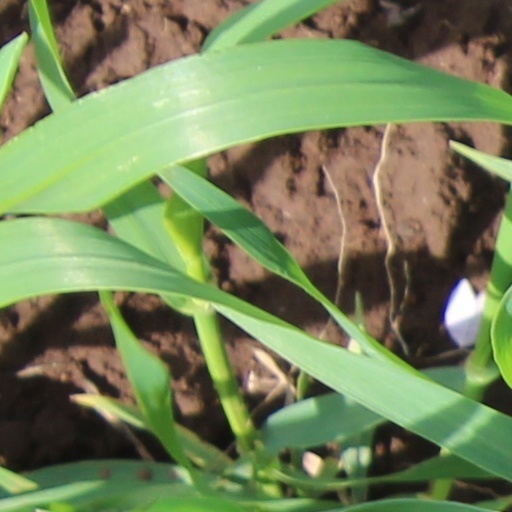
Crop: wheat